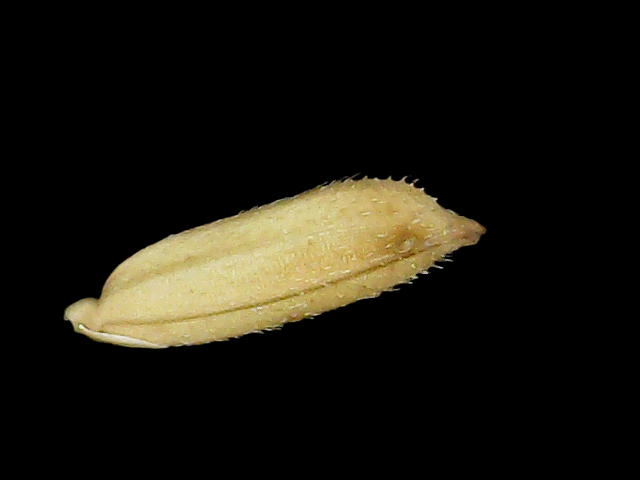
Rice variety: Binadhan23